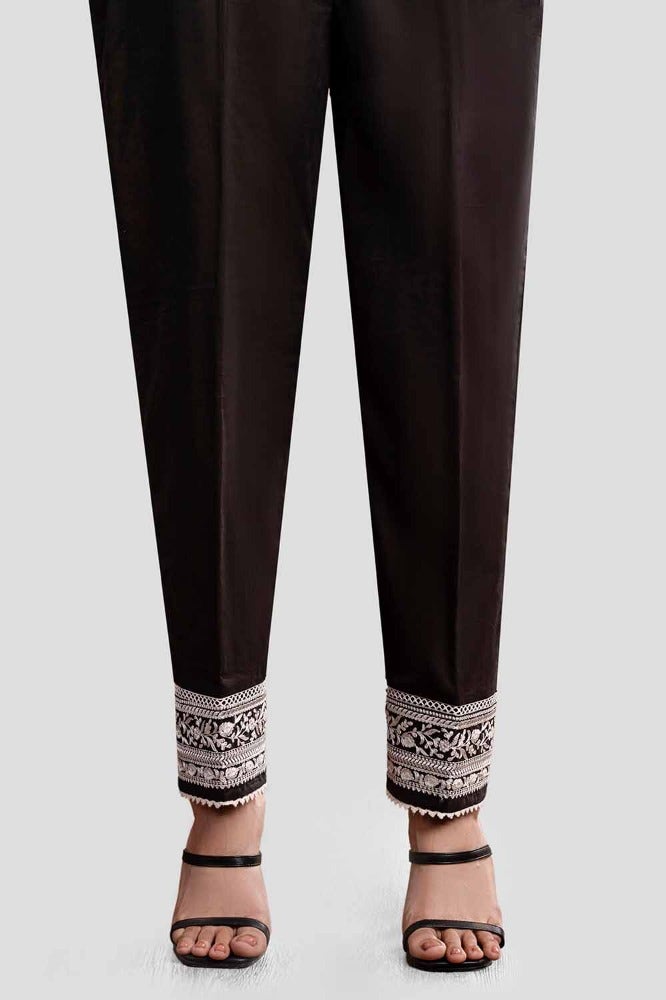
black multi embroidered pants